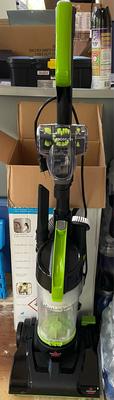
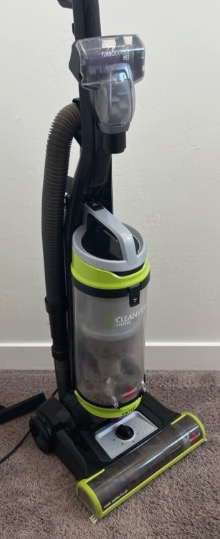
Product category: items_vacuum
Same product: no